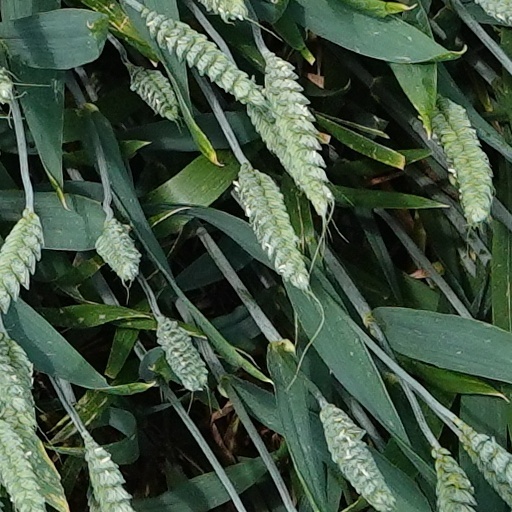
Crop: wheat